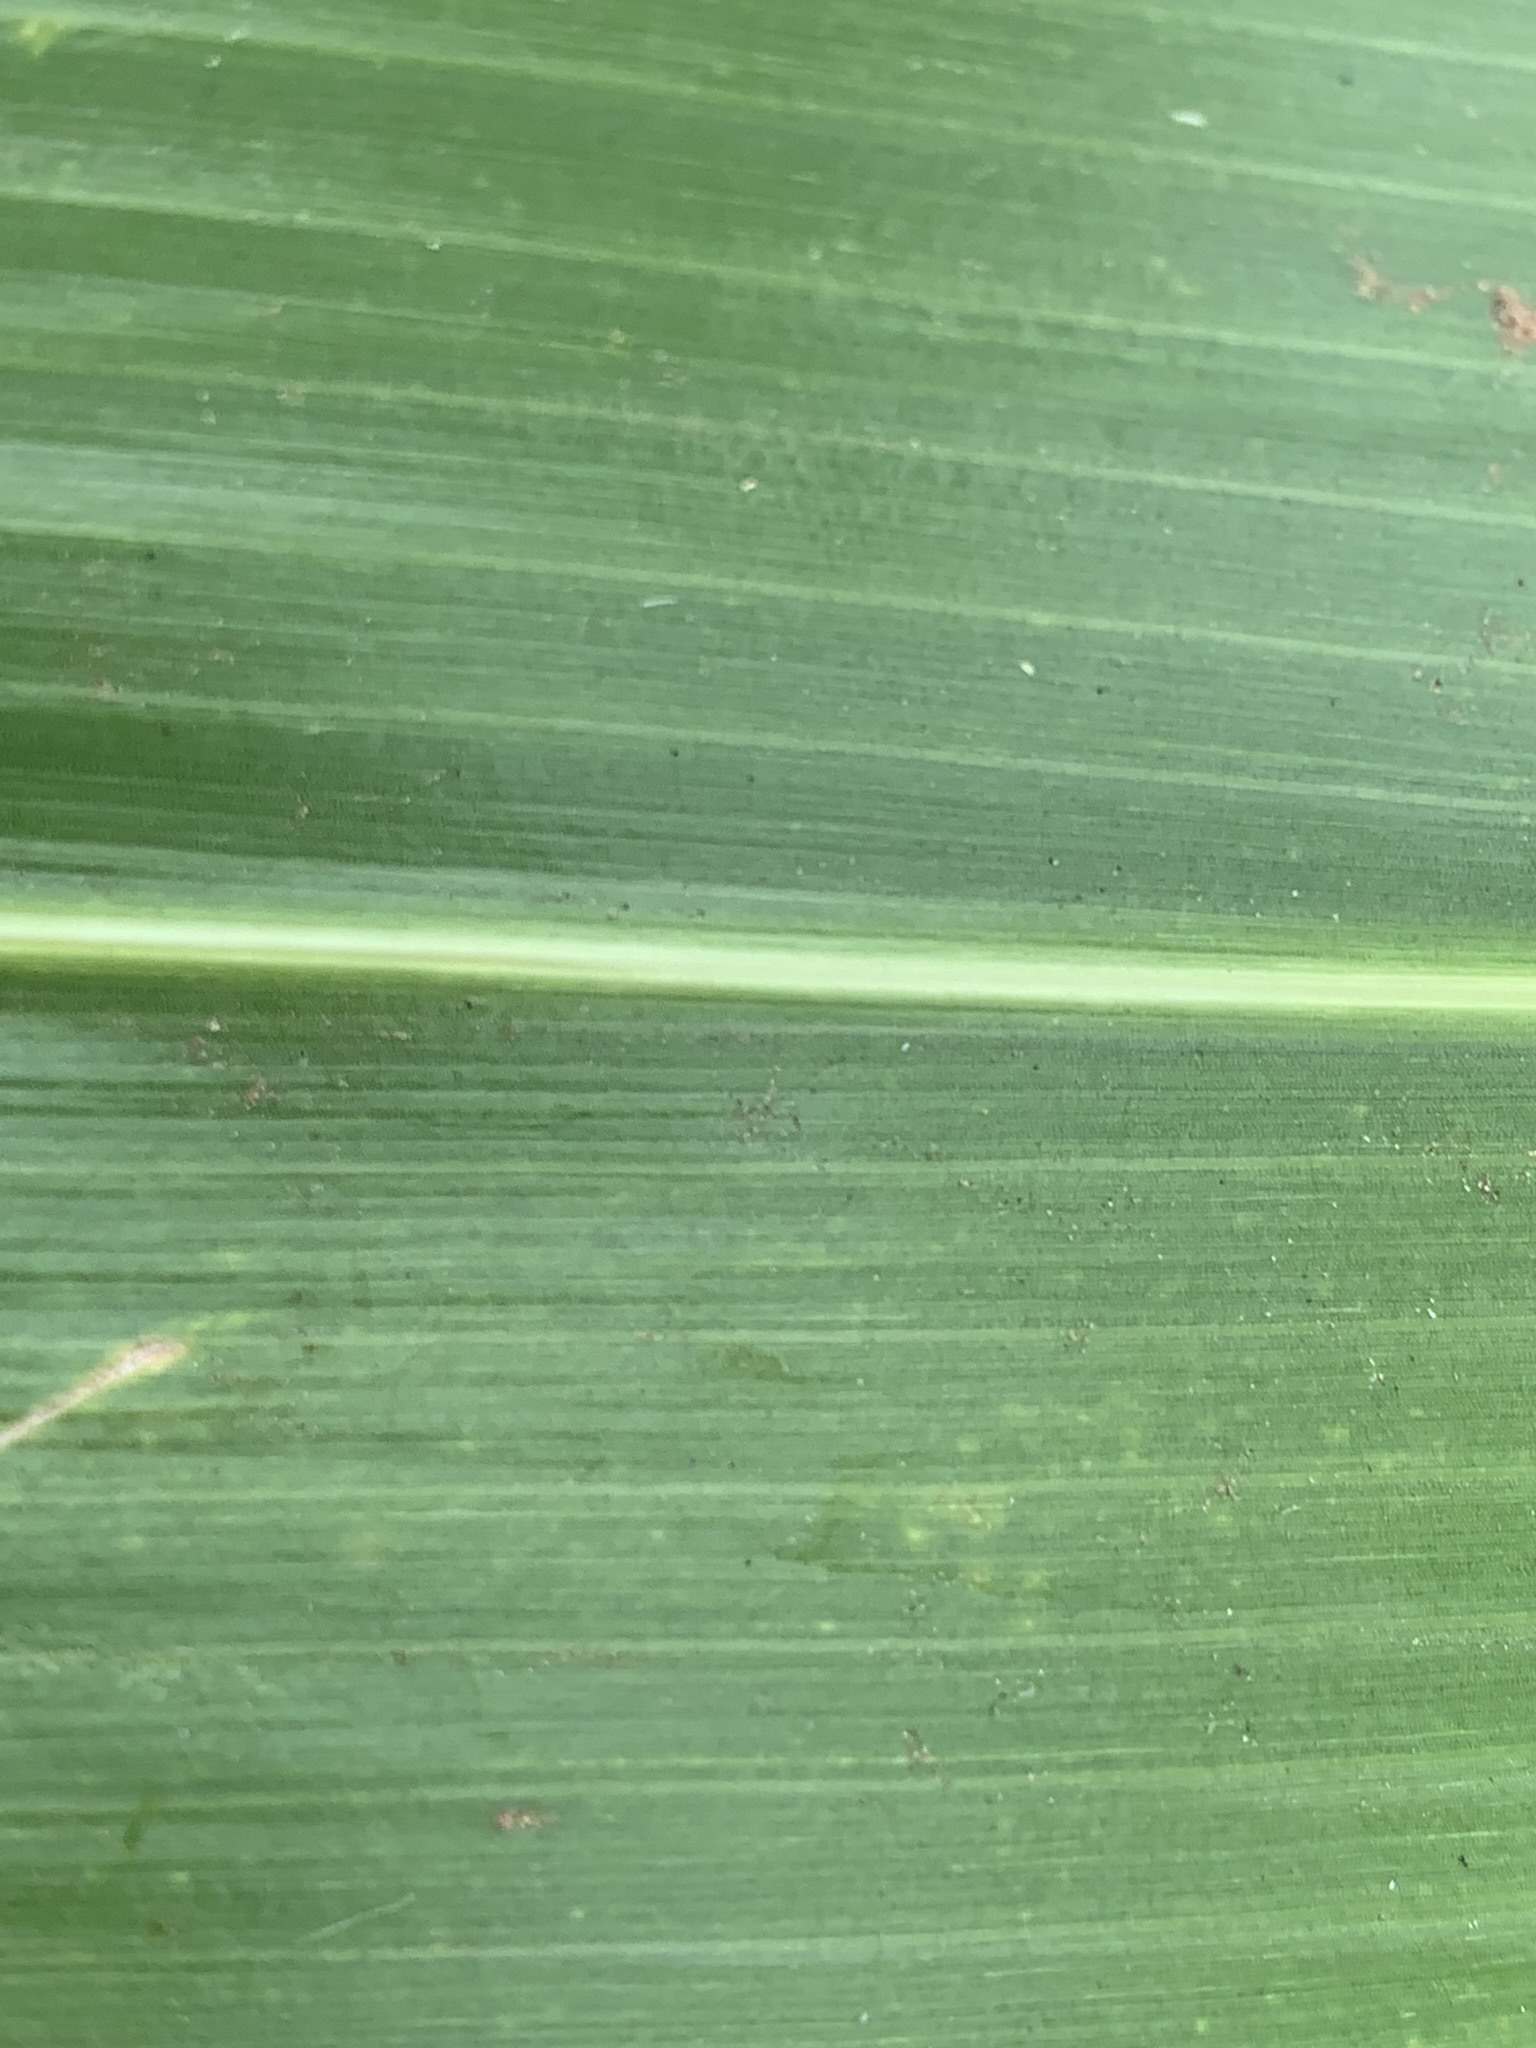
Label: Healthy